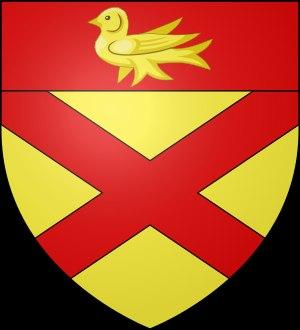
Baron Aberdare est un titre de la pairie du Royaume-Uni.